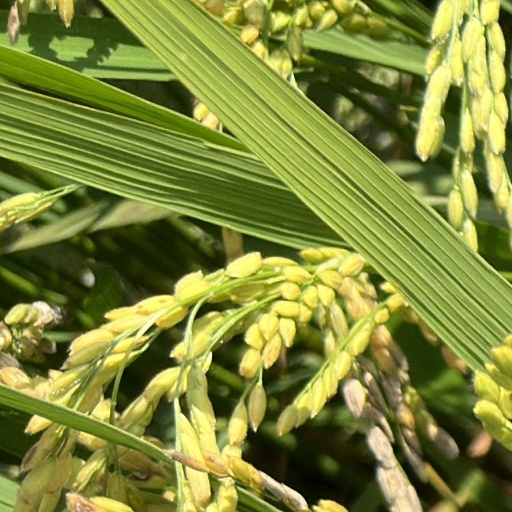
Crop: rice